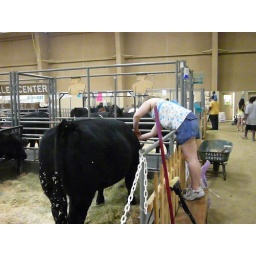
Rebecca petting a big black cow at the Del Mar Fair in San Diego, 2008. Rebecca petting a big black cow at the Del Mar Fair in San Diego, 2008